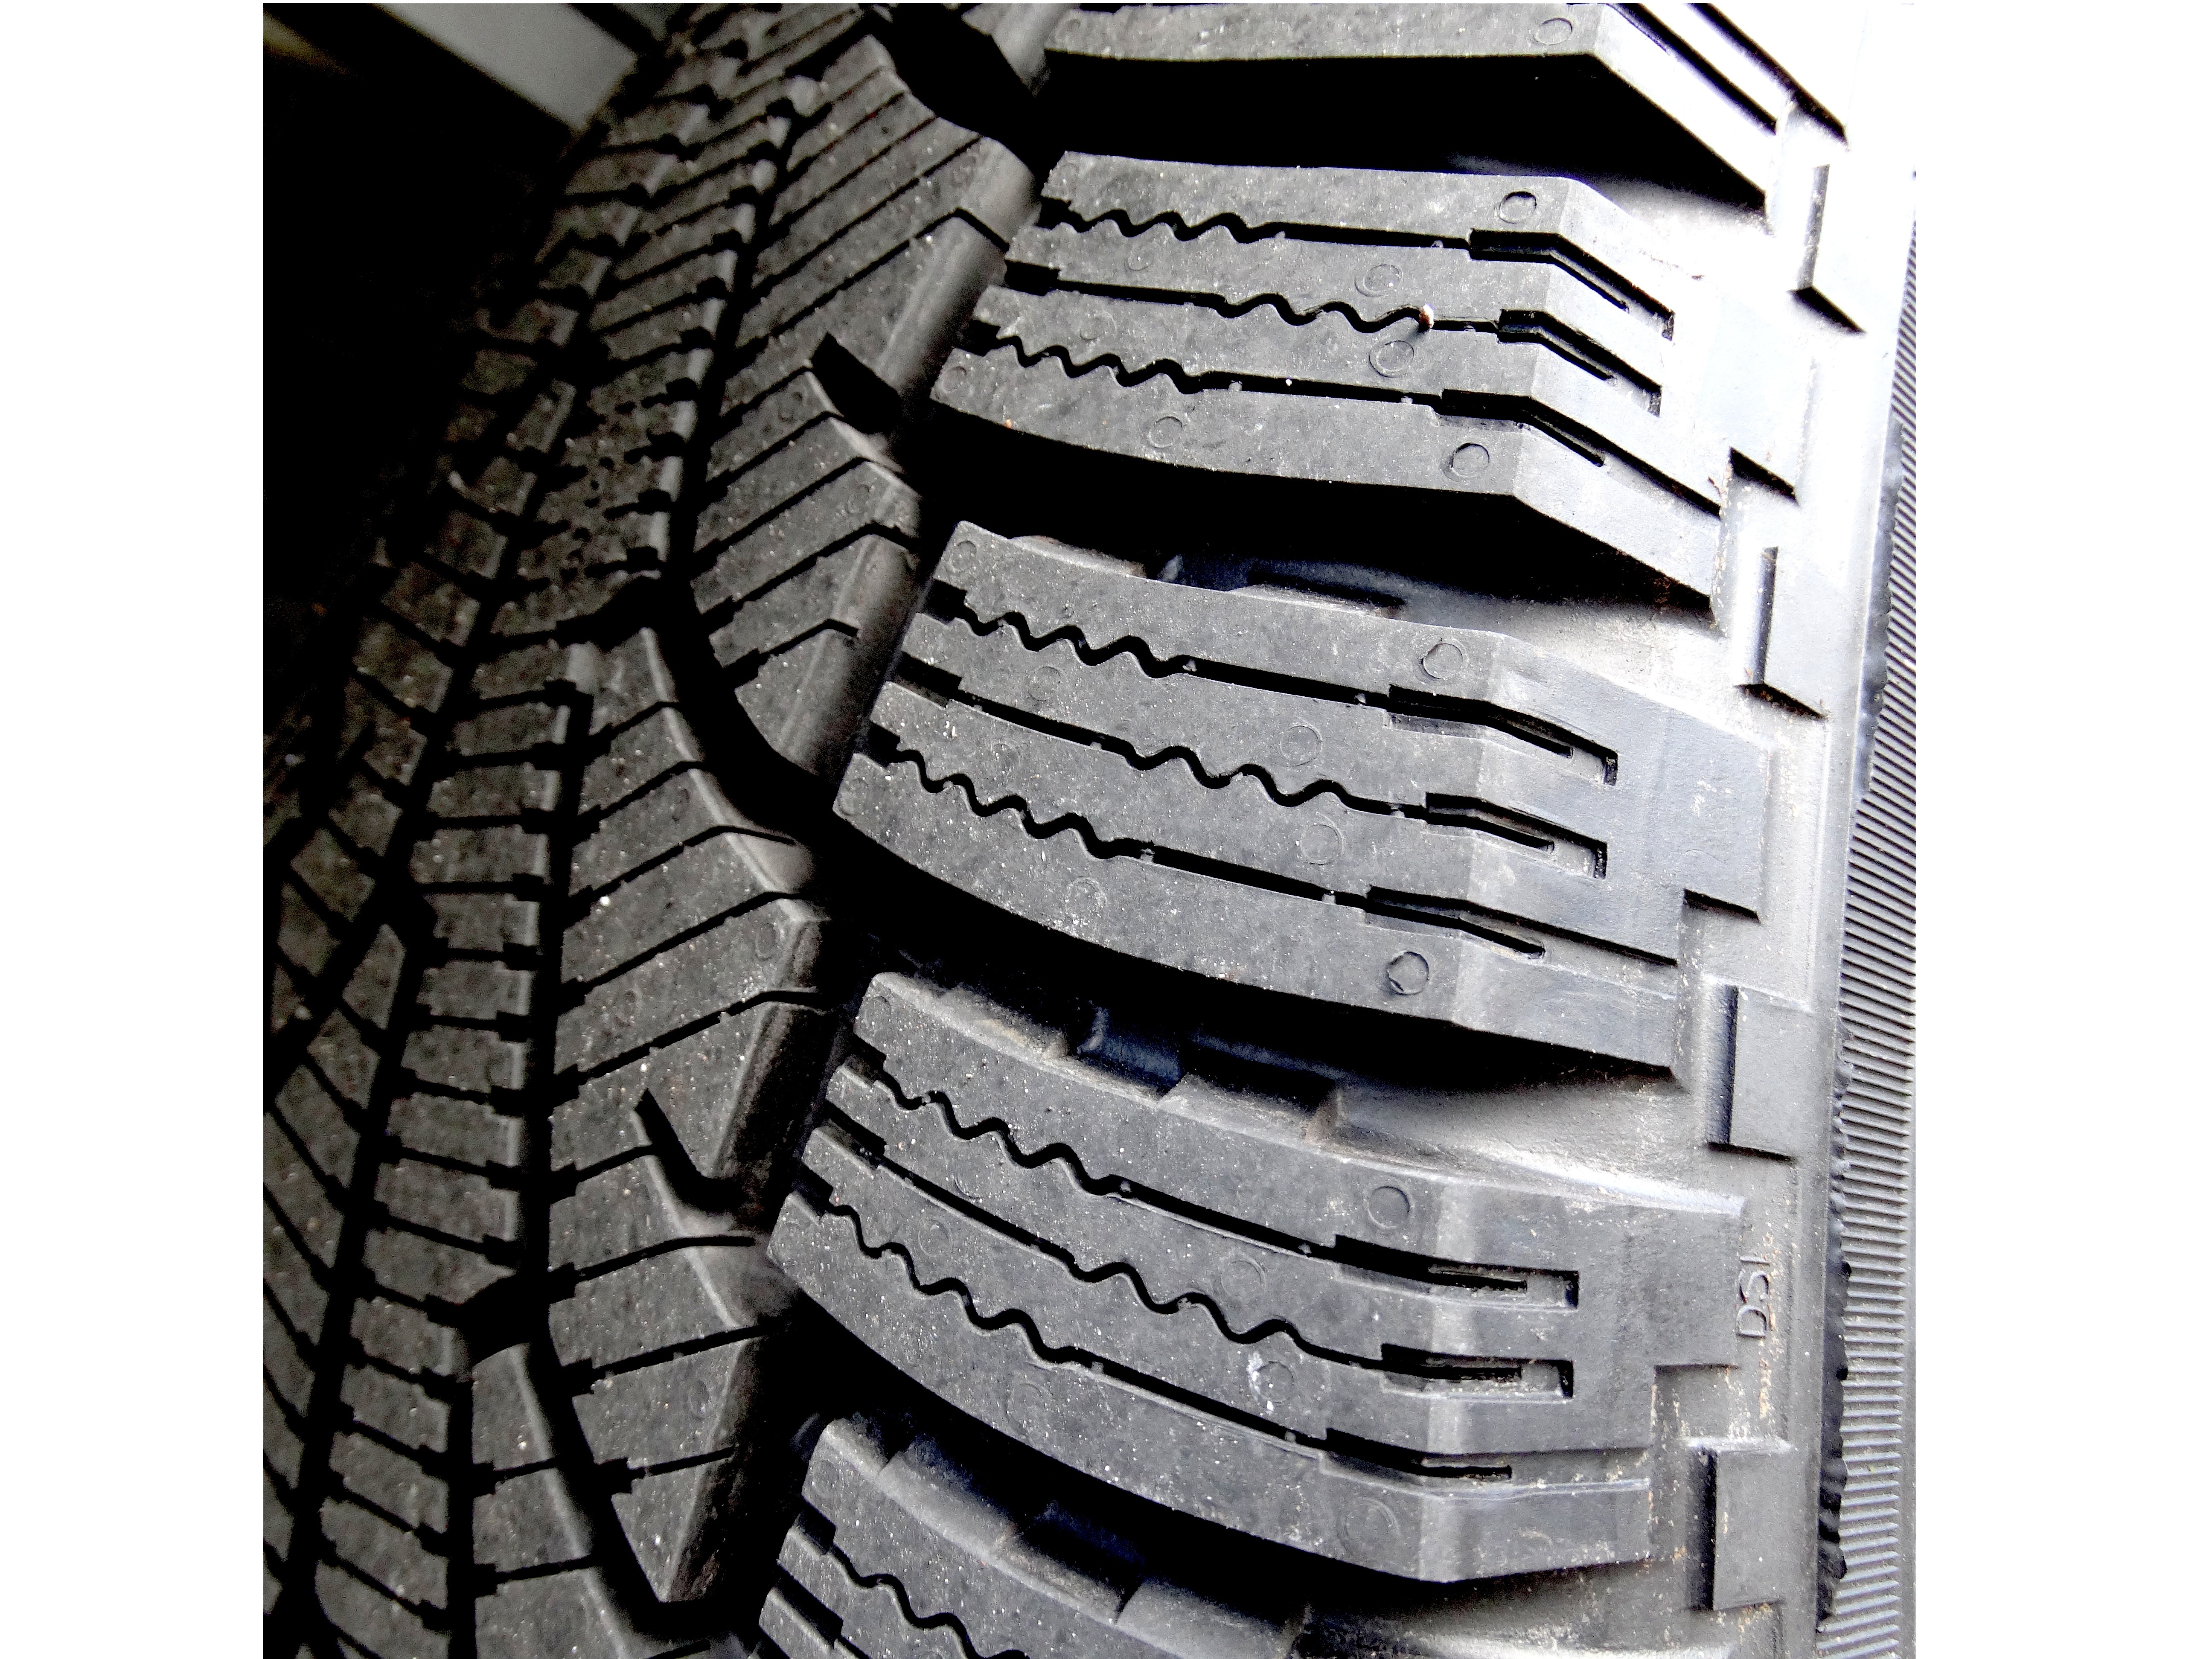
structure, wheel, profile, pattern, auto, tire, grille, bumper, font, rim, rubber, auto tires, mature, tread, auto part, tread depth, automotive exterior, automotive tire, synthetic rubber, tire care